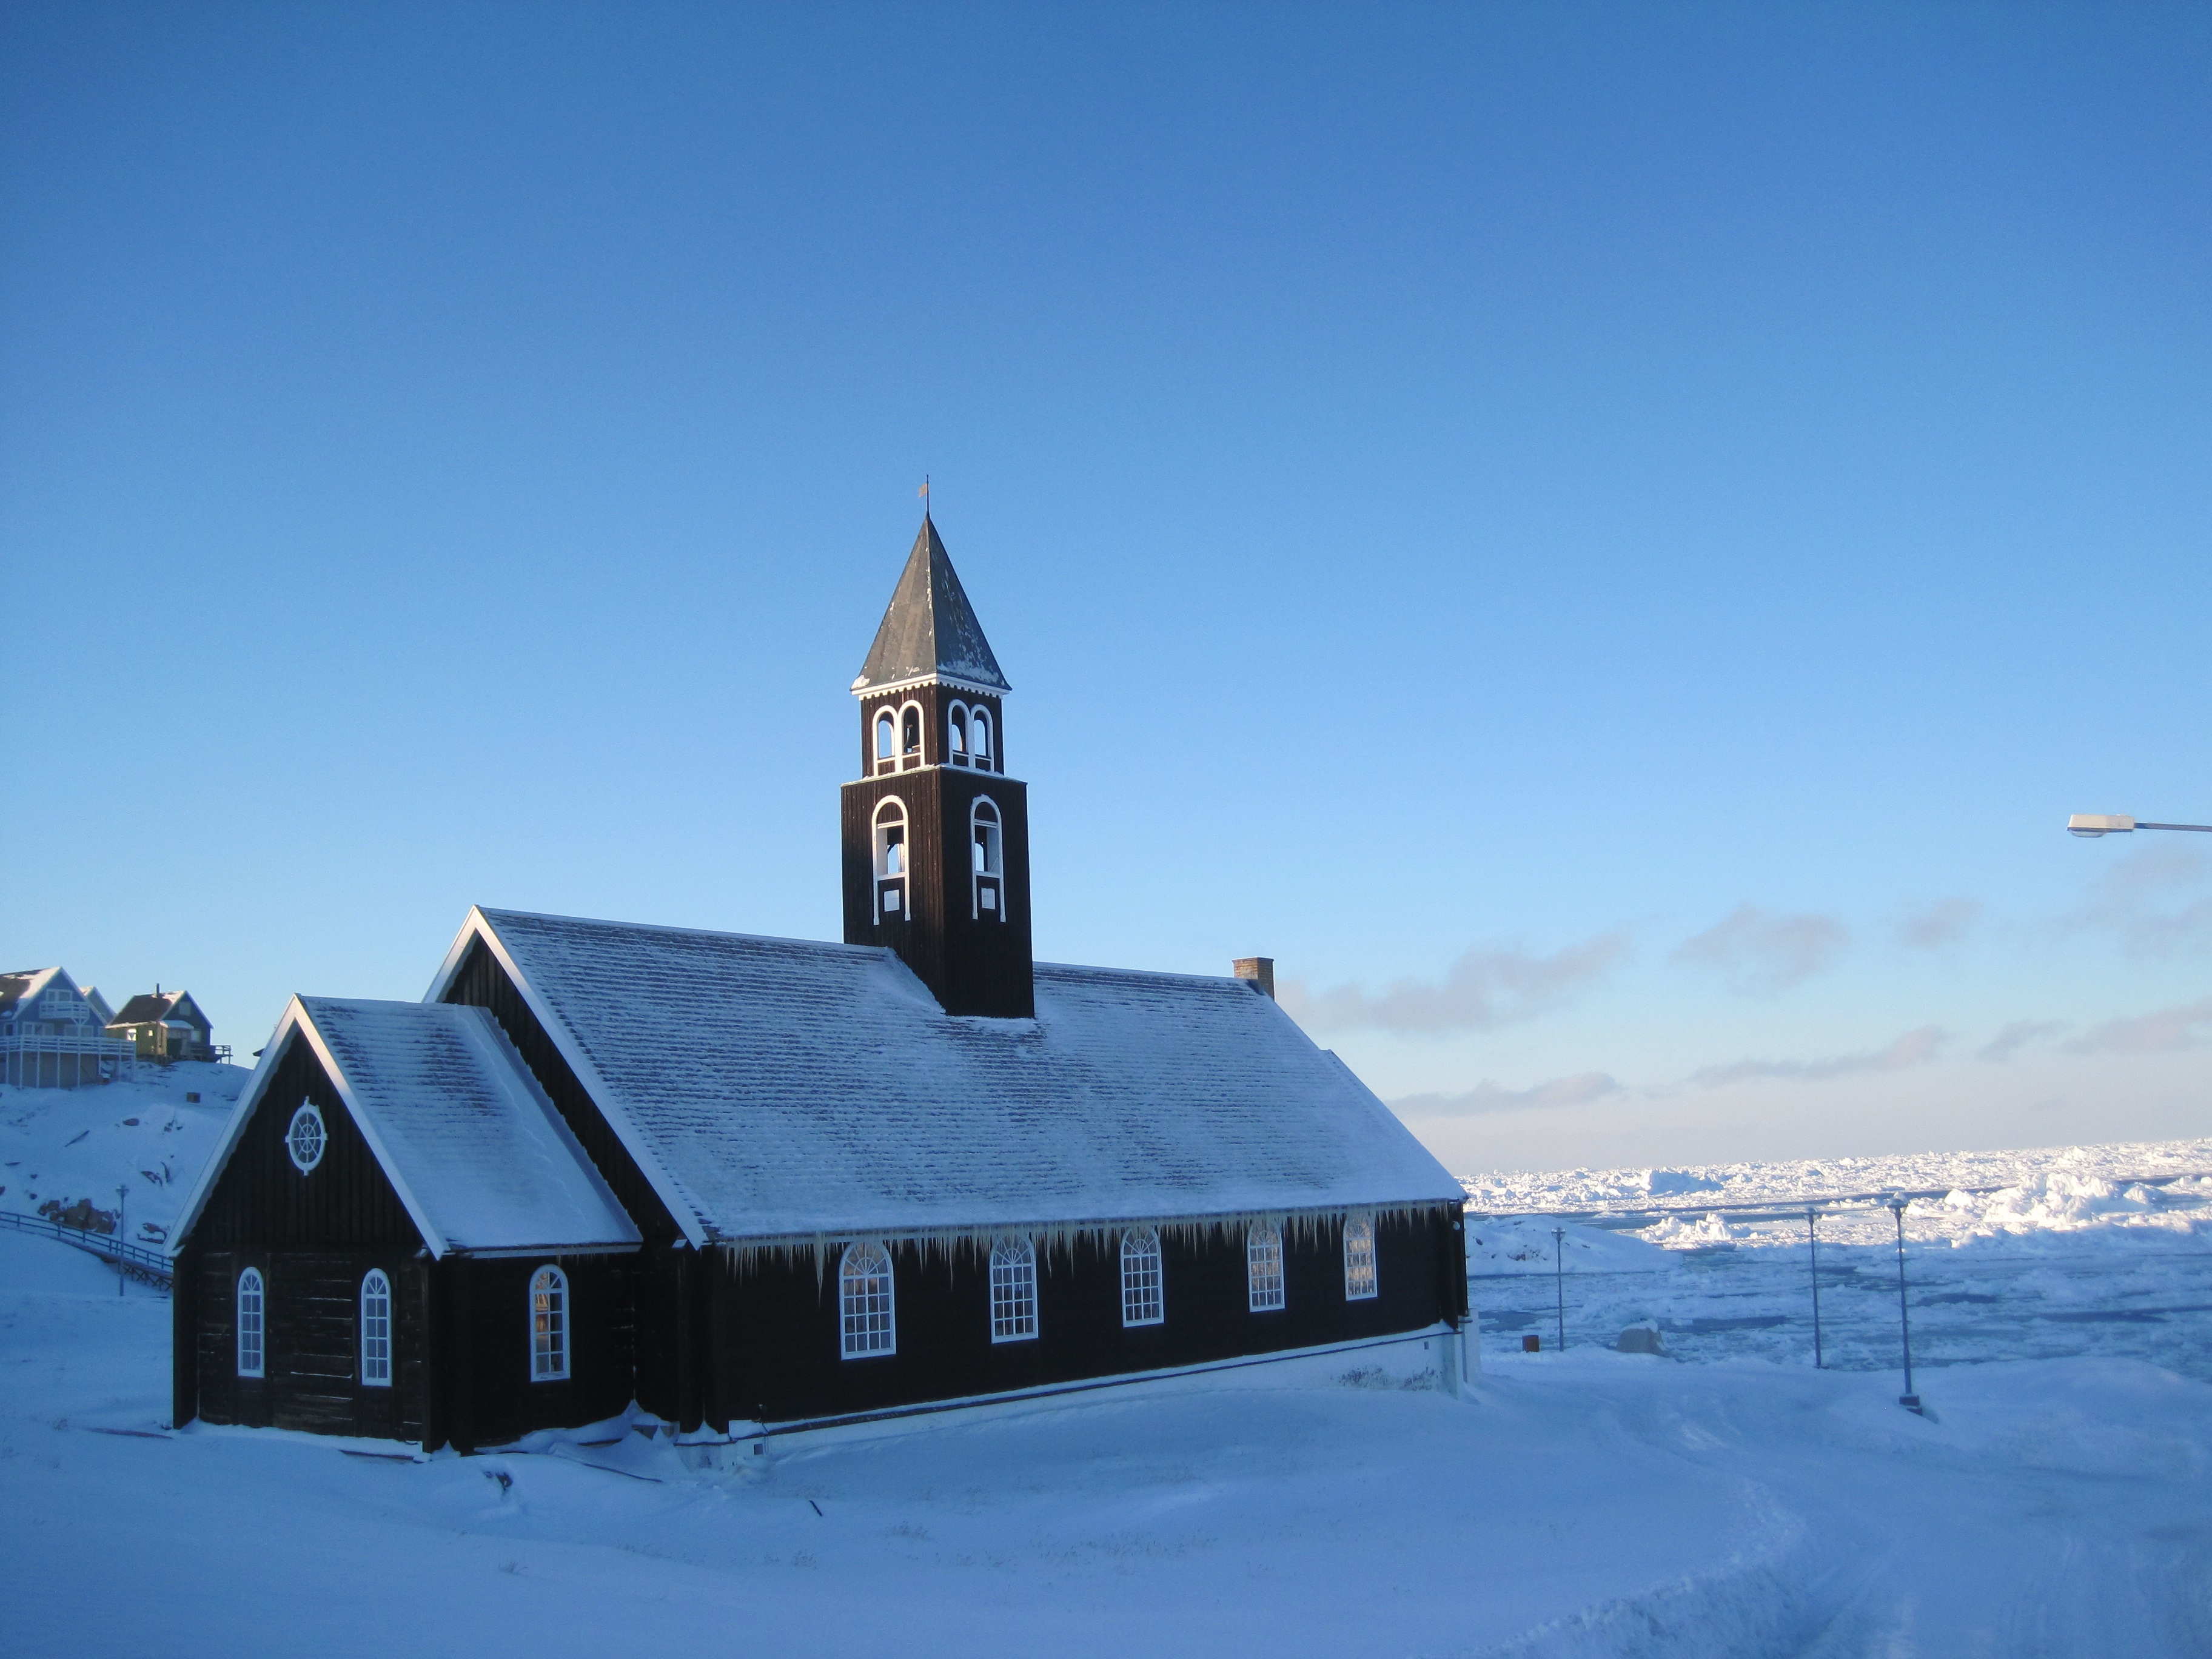
snow, cold, winter, sky, building, pole, ice, weather, blue, church, season, greenland, ilulissat